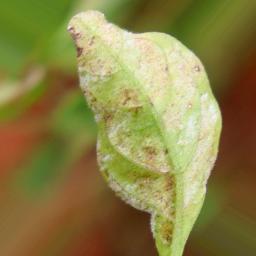
Label: powdery mildew